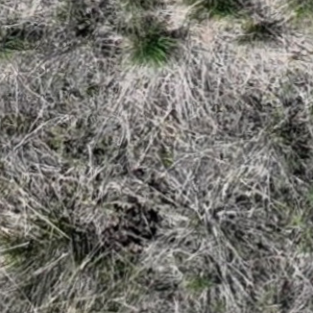
Month: may